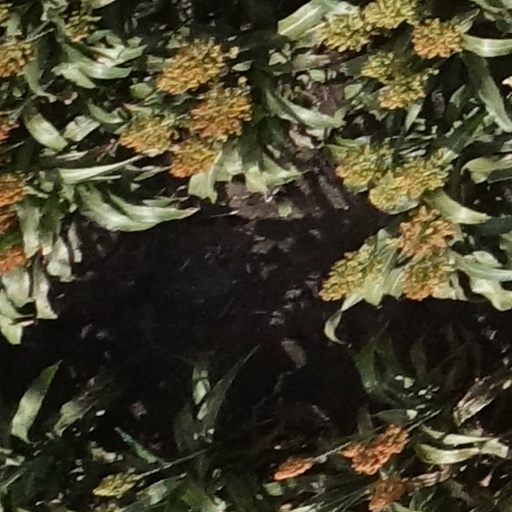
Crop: sorghum